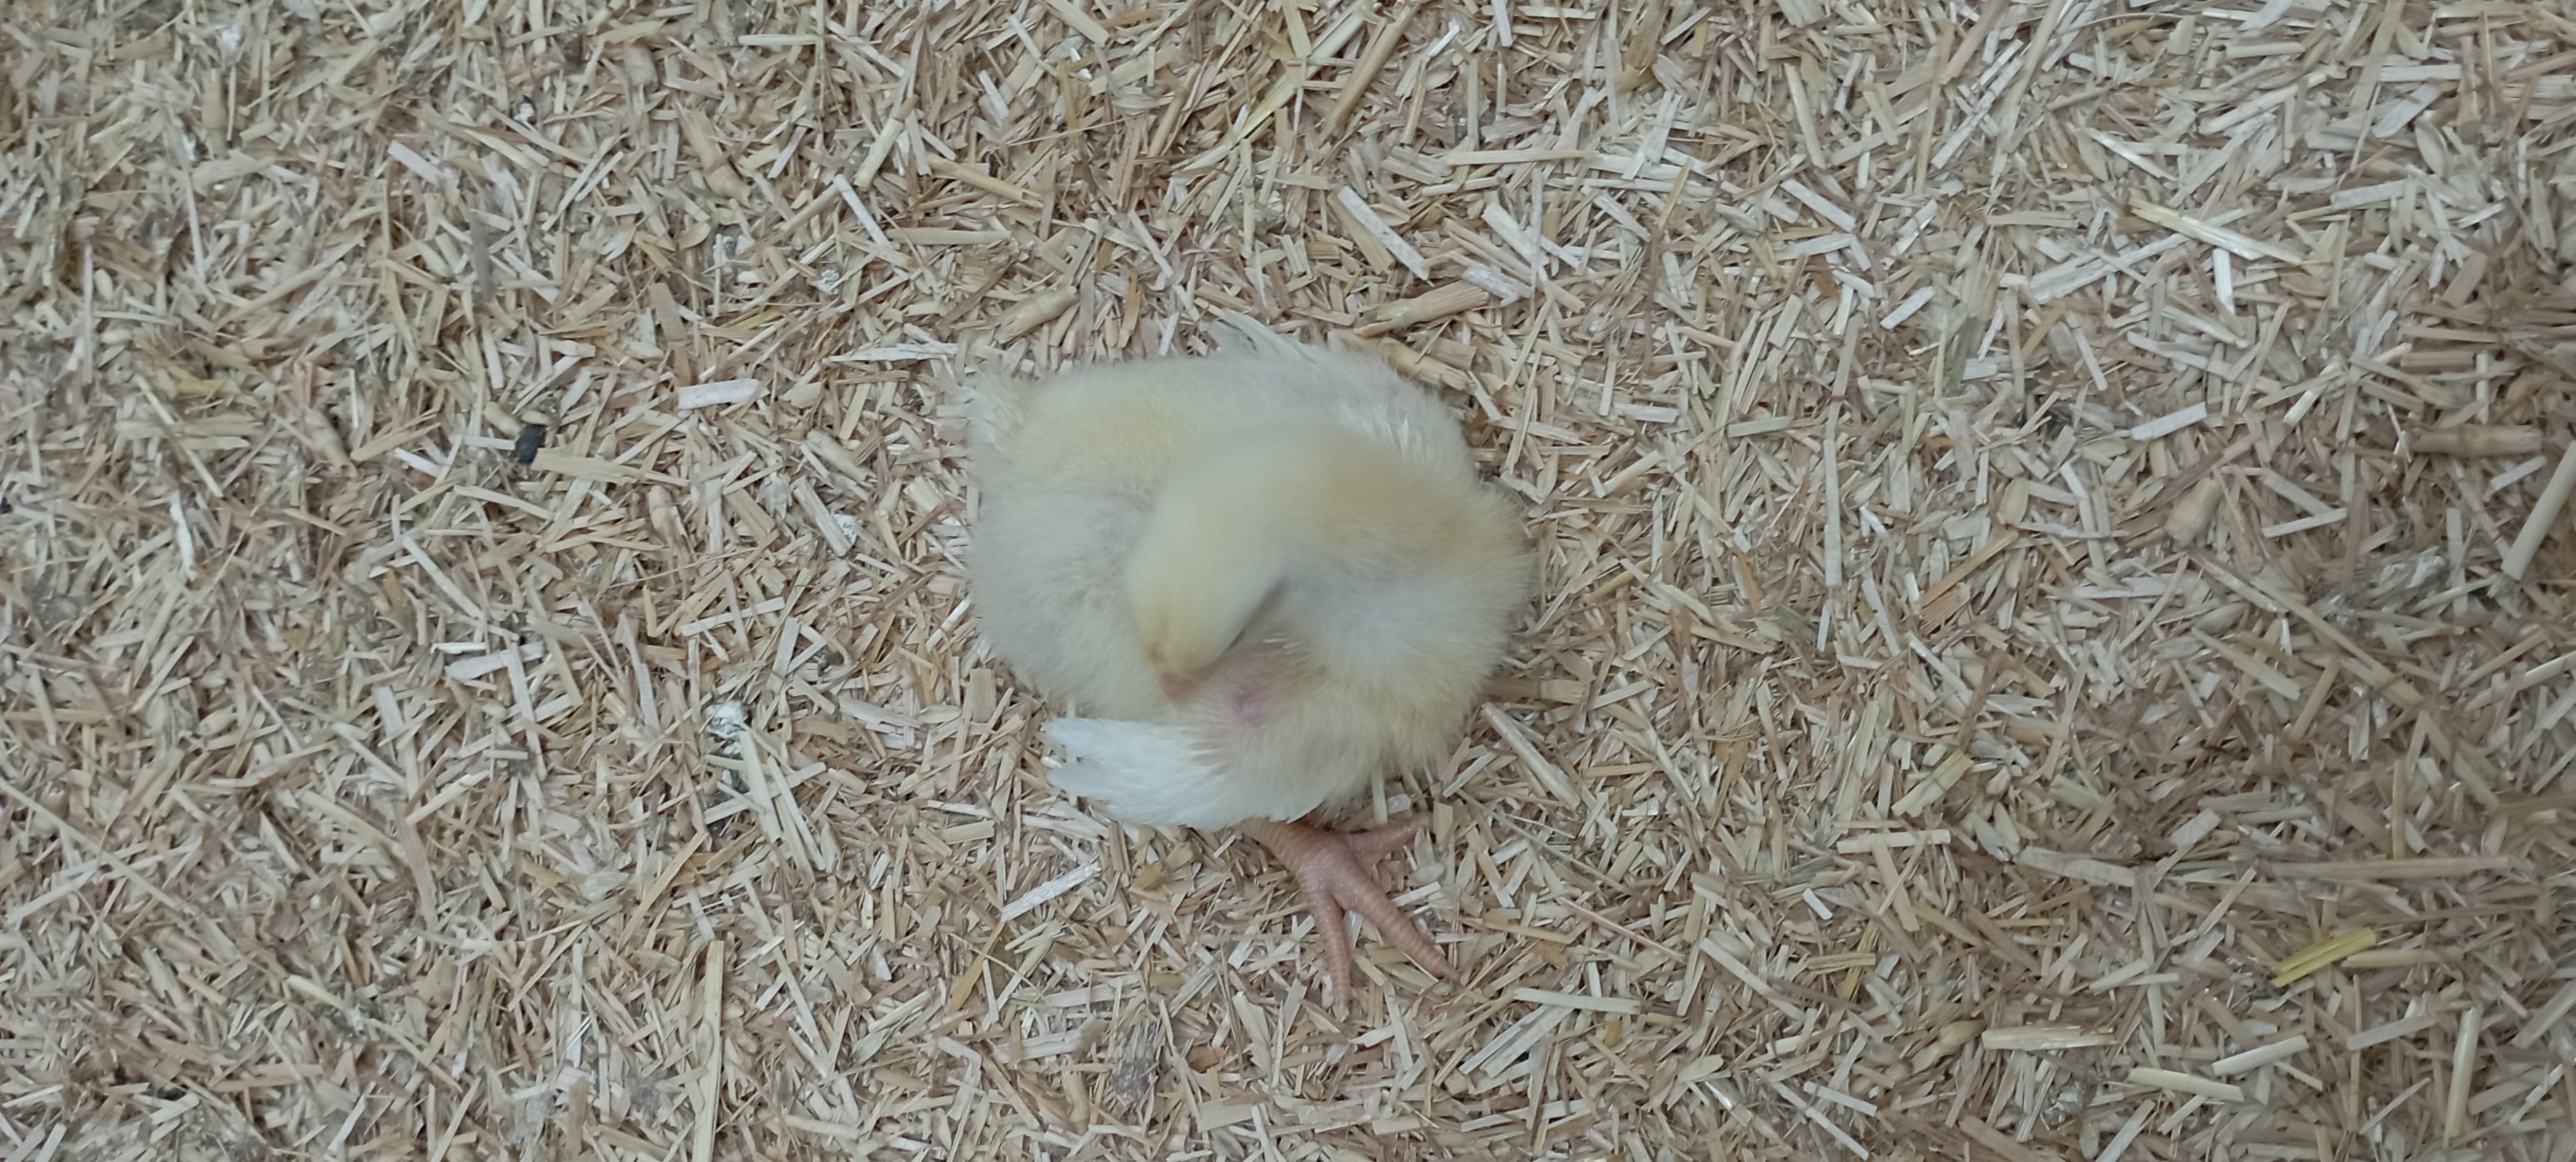
Weight: 197 g